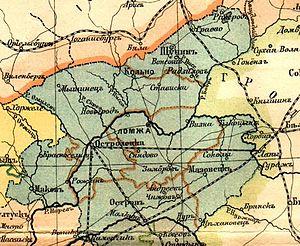
Le gouvernement de Łomża est une division administrative de l’Empire russe, située dans le royaume de Pologne, avec pour capitale la ville de Łomża. Créé en 1867 le gouvernement exista jusqu’en 1914 et son invasion par l’armée impériale allemande.